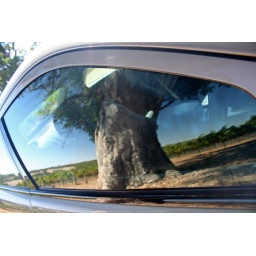
Old tree and vine yards reflected in the car window